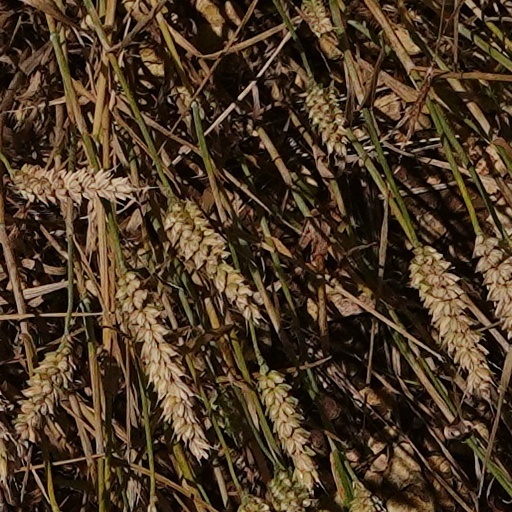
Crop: wheat